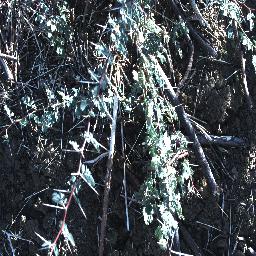
Label: prickly_acacia